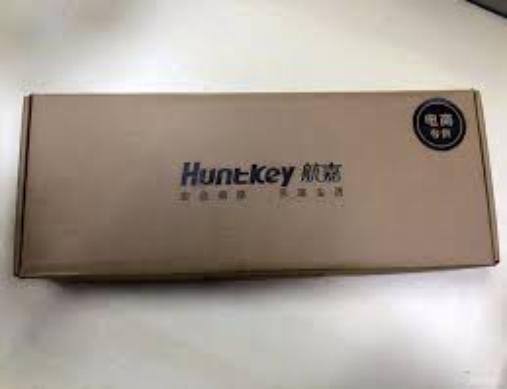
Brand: huntkey
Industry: Food